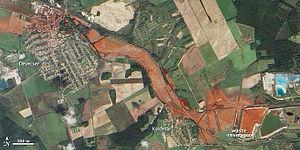
L’accident de l'usine d’aluminium d'Ajka est survenu à Ajka le 4 octobre 2010 en Hongrie.